Hamilton Police Service

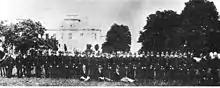
Photo of the Hamilton Police Force posing in front of Dundurn Castle in 1889.

The Town of Hamilton was incorporated by Upper Canadian Parliament on February 13, 1833. On March 11 of that year, High Bailiff John Ryckman was appointed as Hamilton's first police officer.